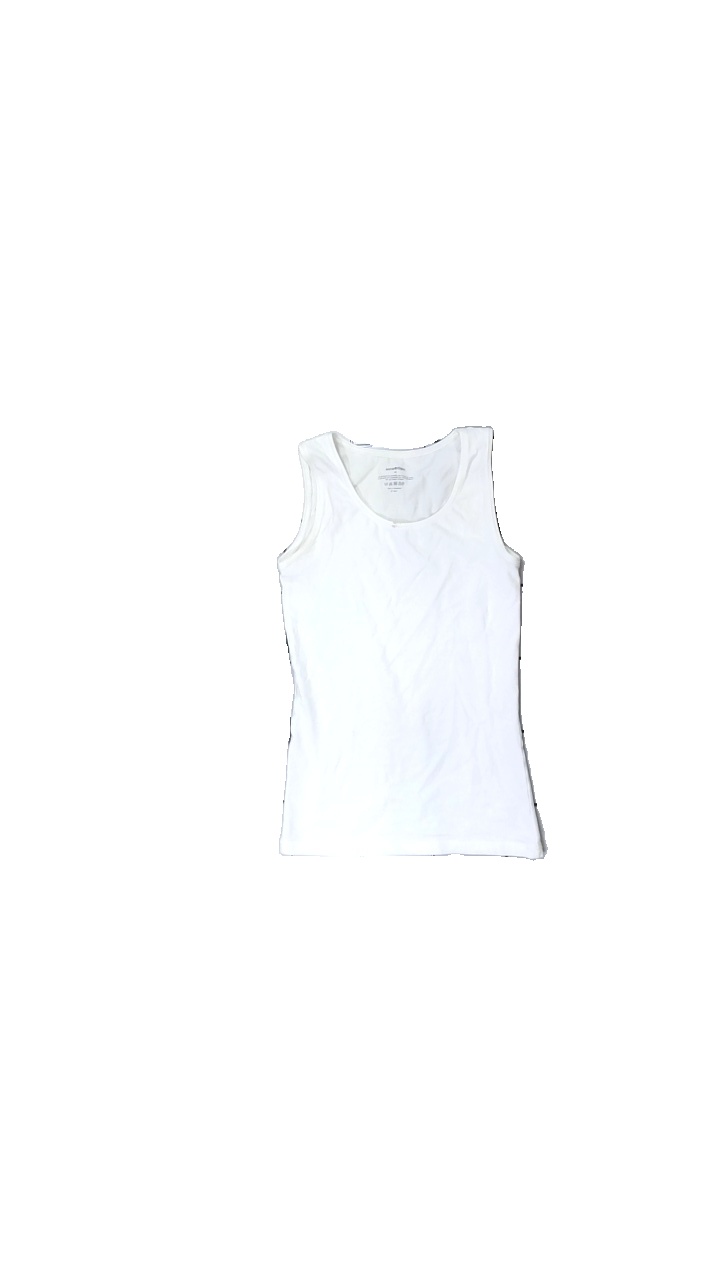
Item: Tank Top (Ladies)
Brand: Newbody
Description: White tank top from Newbody, size XS. Poor condition.
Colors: White
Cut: Tight, C-collar
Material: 100% cotton
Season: All
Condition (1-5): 2
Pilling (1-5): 5
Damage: sweat stain
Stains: Major
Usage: Recycle
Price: <50